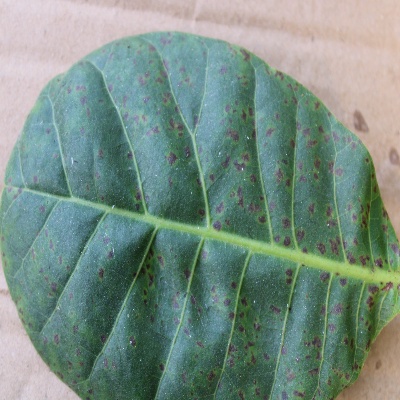
Crop: Cashew
Condition: anthracnose